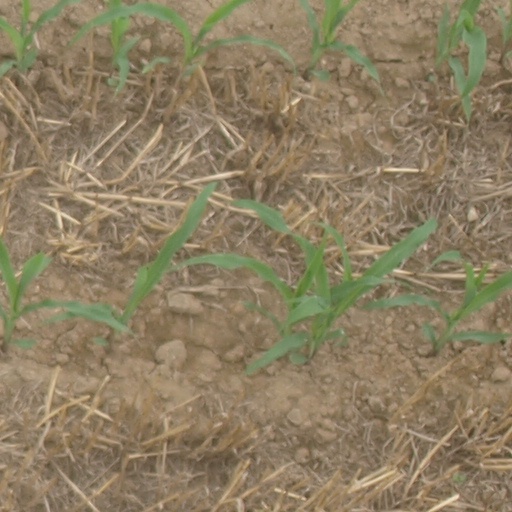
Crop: maize; corn